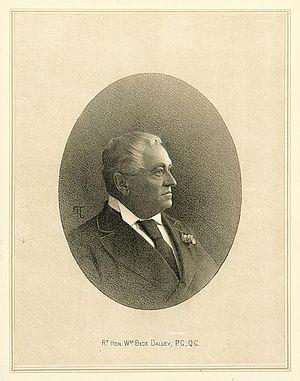
William Bede Dalley est un homme politique et avocat australien et a été le premier australien nommé au Conseil privé du Royaume-Uni. Il a été l'un des principaux représentant et champion de la communauté catholique et était connu pour son éloquence parlementaire et juridique.